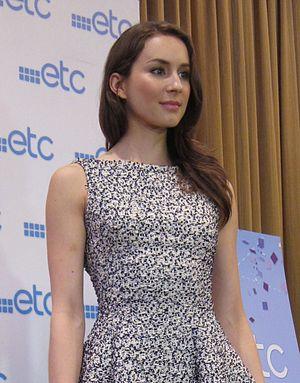
Troian Bellisario est une actrice, productrice, réalisatrice et scénariste américaine
Pretty Little Liars, ou Les Menteuses au Québec, est une série télévisée américaine en 160 épisodes d'environ 44 minutes, développée par I. Marlene King et diffusée entre le 8 juin 2010 et le 27 juin 2017 sur ABC Family/Freeform et en simultané au Canada sur MuchMore/M3 pour les six premières saisons puis sur Bravo!.